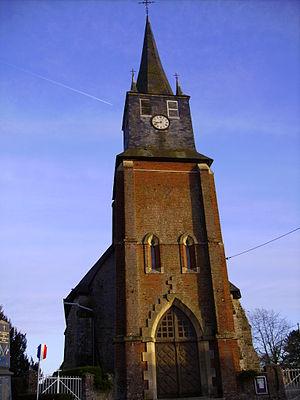
L'église Saint-Pierre, située dans la commune de Saint-Pierre-de-Cormeilles dans l'Eure, est construite au XIIIᵉ siècle. Remaniée au XVIᵉ siècle, elle subit de nombreux travaux au XIXᵉ siècle.